Adidas Stan Smith

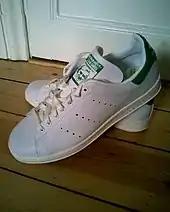
Adidas Stan Smith of the 1980s

By 1988, about 22 million pairs of adidas Stan Smith shoes had been sold, and the shoe was listed in Guinness World Records.